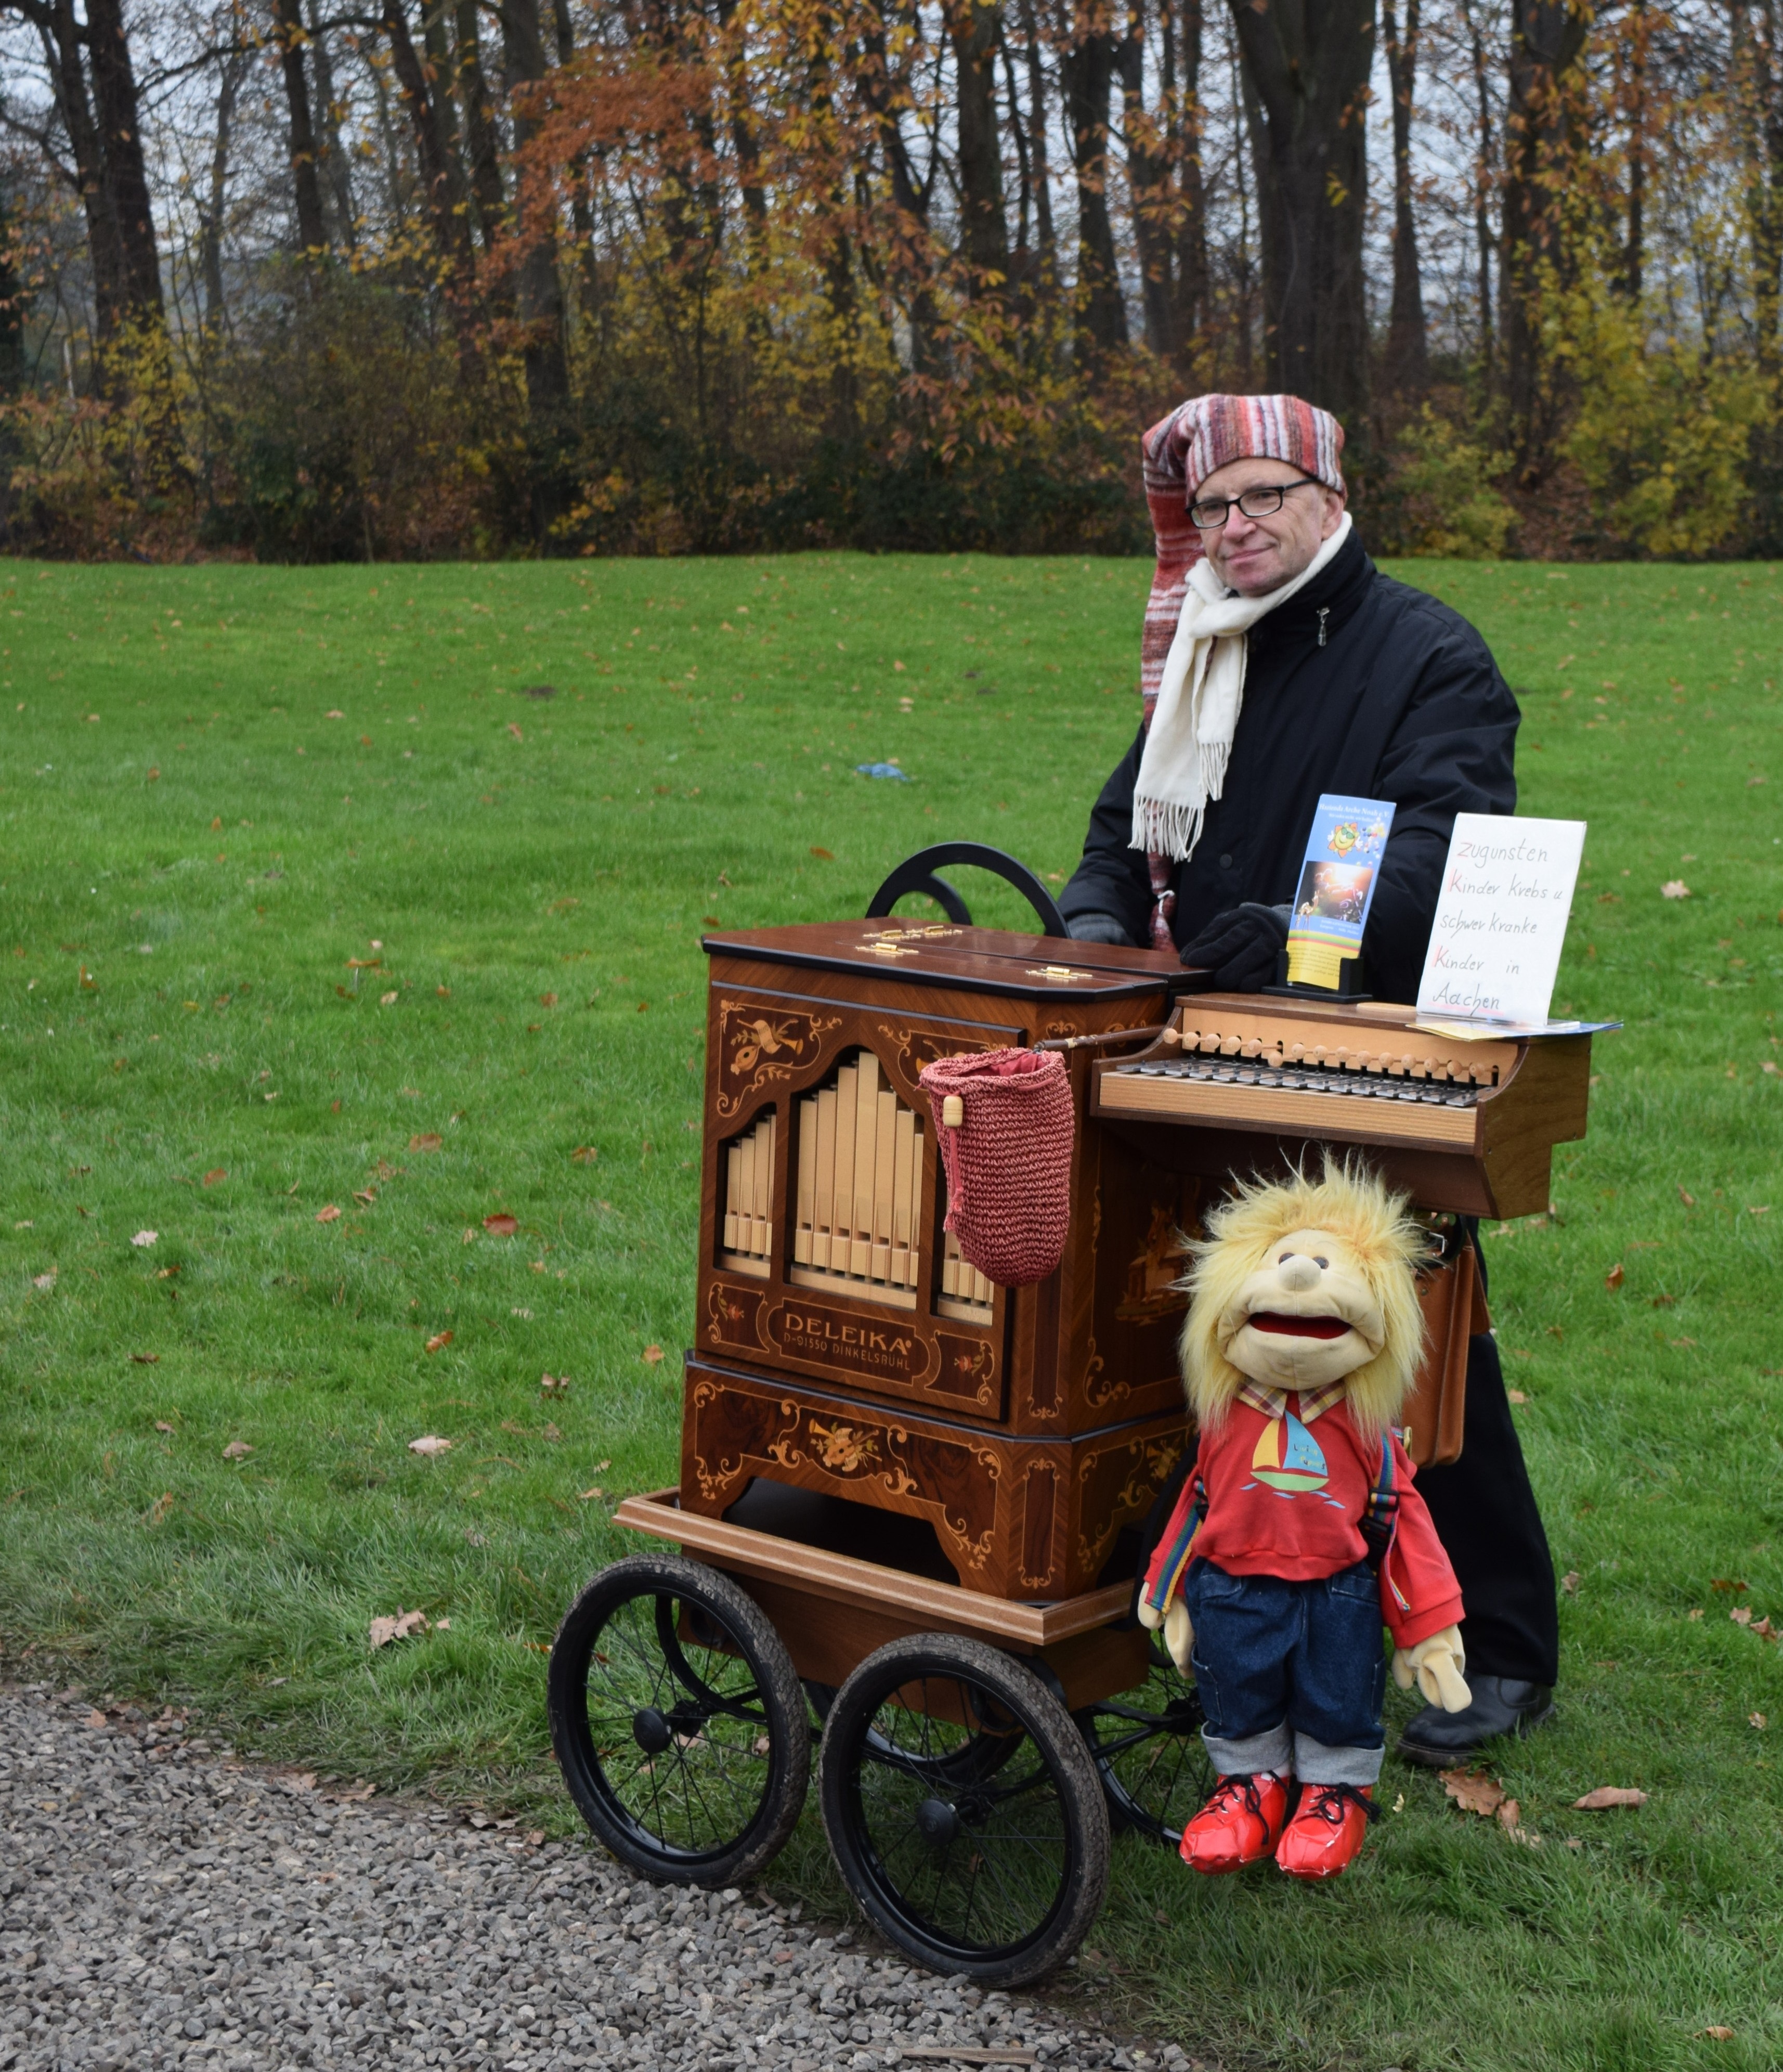
grass, music, lawn, cart, play, vehicle, yard, street organ, street musician, organ grinder, national fixed